Toni Fuidias

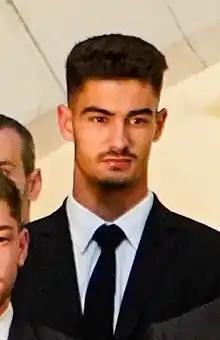
Fuidias in 2022

Toni Fuidias Ribera (born 15 April 2001) is a Spanish professional footballer who plays as a goalkeeper for Gimnàstic de Tarragona, on loan from Girona FC.